17th Weapons Squadron

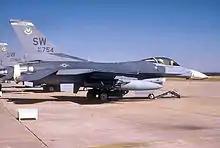
17th Fighter Squadron F-16C

The initial aircraft received were Block 10 F-16A models, but shortly afterwards the first block 15 aircraft started to arrive. The responsibility of the 17th was close air support, air interdiction, suppression of enemy air defenses and armed reconnaissance to support worldwide contingencies. For this mission the squadron was eventually equipped with Block 50 aircraft and the AGM-45 Shrike anti-radiation missile. This was one of a few units within the USAF that flew with this missile.